Callosobruchus maculatus

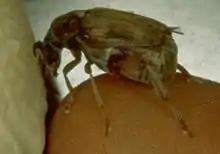
Male

Females are more likely than males to take advantage of sugar water or other resources. In an experiment to test the hypothesis that access to nutritional resources would affect the frequency of second matings, females with access to sugar were less likely to mate more than once. Available food makes the female less receptive to advances from males, which present a nuptial gift as part of courtship. The gift is a spermatophore, nutritional content mixed into his ejaculate, a package which can be up to 20% of his body weight. Females with other nutritional resources can afford to refuse a mating.